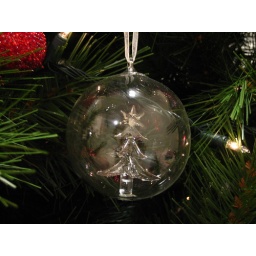
blown glass tree in a bauble